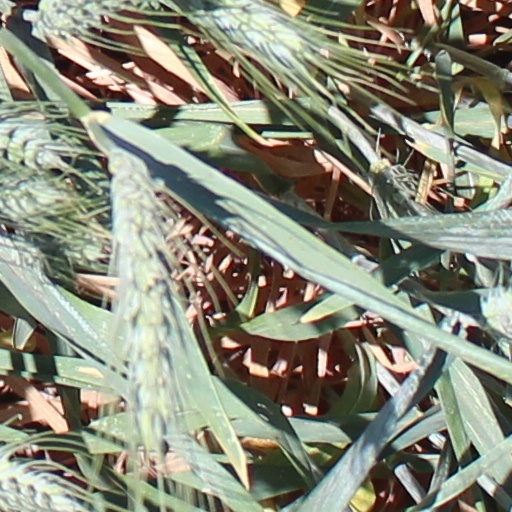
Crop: wheat